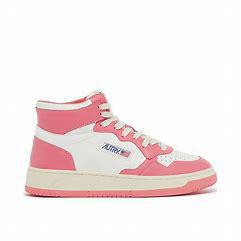
Brand: Autry
Model: Action Shoes Autry Action Medalist 1 Mid